Disagreements on the intensity of tornadoes

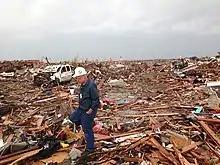
Meteorologist Tim Marshall surveys a neighborhood that was devastated

Another large and long-lived tornado struck several towns in rural northern Alabama before tearing through the northern suburbs of Huntsville; in particular the towns of Hackleburg, Phil Campbell, and Tanner in Alabama. The National Weather Service offices in Birmingham and Huntsville, Alabama, rated the worst of the damage caused by the tornado EF5 with winds estimated to be at least . Nearly two-dozen locations along the tornado's track were rated EF5.